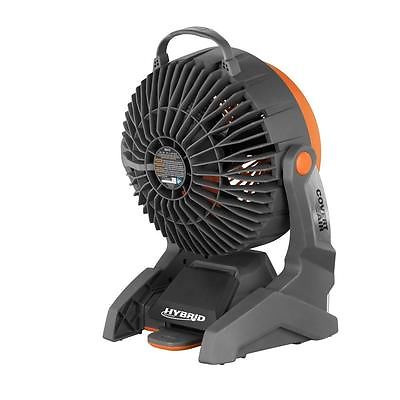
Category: fan